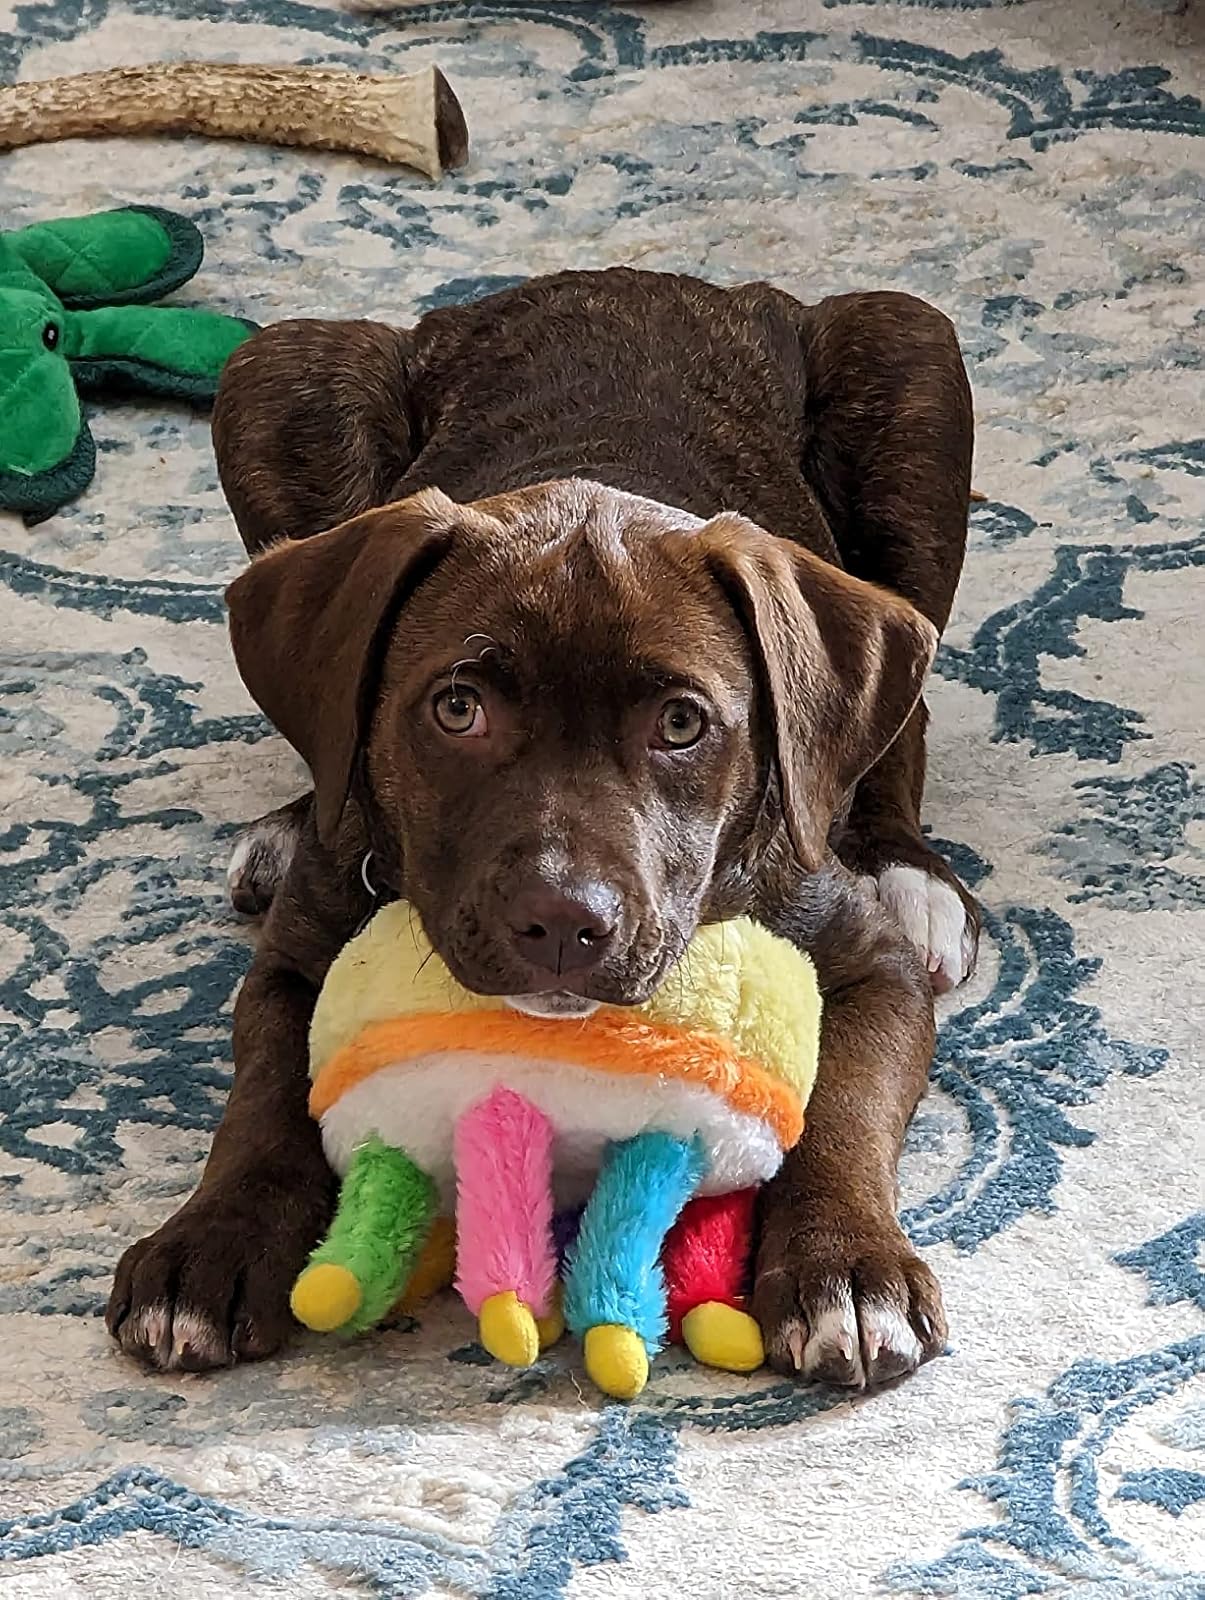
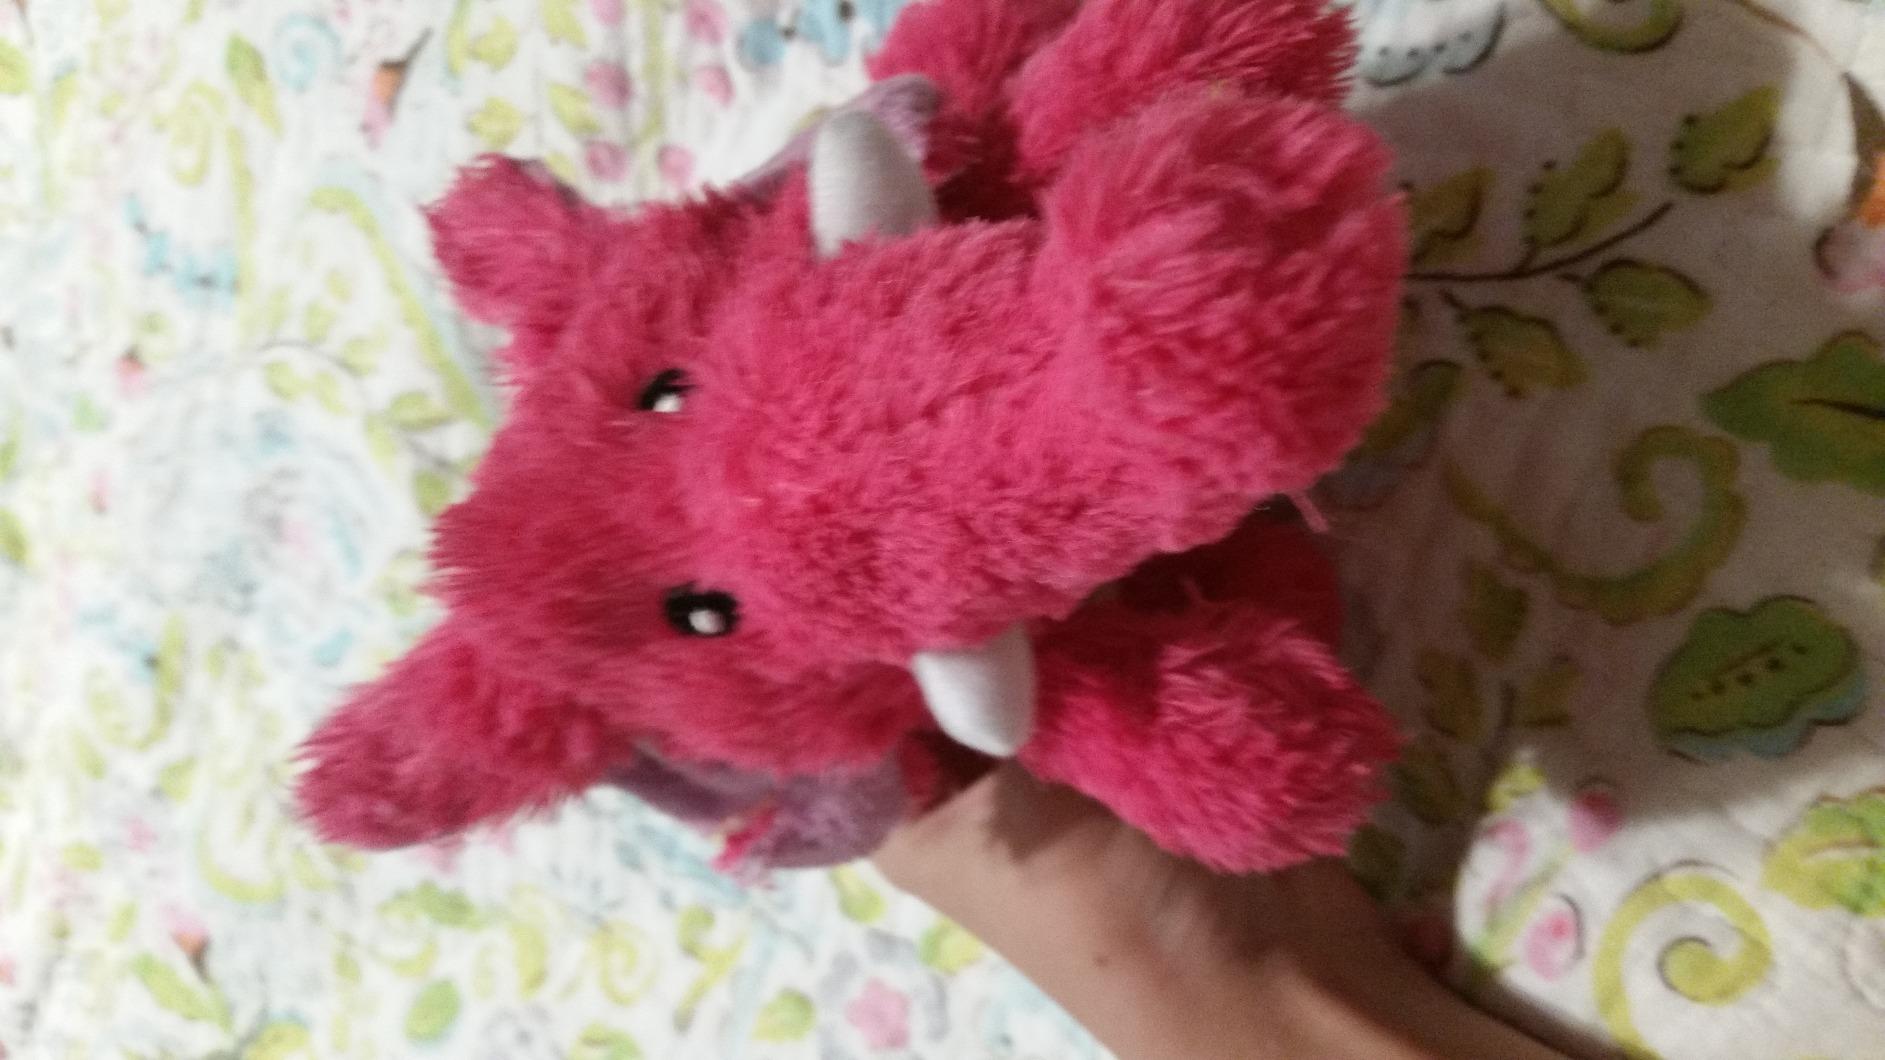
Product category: items_toy
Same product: no